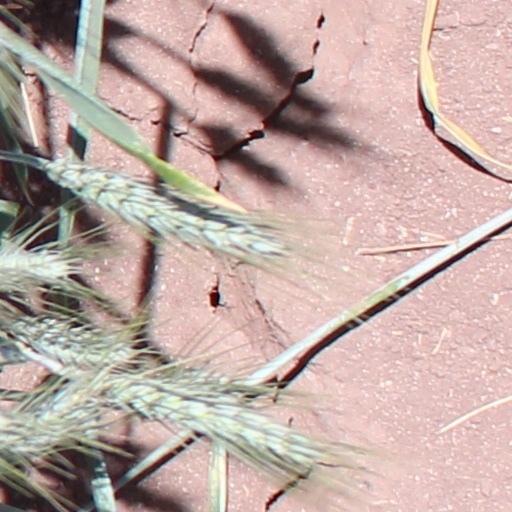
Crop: wheat